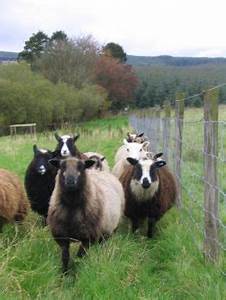
Label: sheep